Finnish Civil War

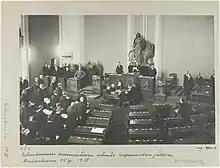
Parliament is convening for the first time after the war. White and German soldiers dominate the picture while only one person from the opposition social democrats is present. Thus, it was sarcastically called a Rump Parliament.

The White Army and German troops captured around 80,000 Red prisoners, including 5,000 women, 1,500 children and 8,000 Russians. The largest prison camps were Suomenlinna (an island facing Helsinki), Hämeenlinna, Lahti, Riihimäki, Tammisaari, Tampere and Viipuri. The Senate decided to keep the prisoners detained until each individual's role in the Civil War had been investigated. Legislation making provision for a was enacted on 29 May 1918. The judicature of the 145 inferior courts led by the did not meet the standards of impartiality, due to the condemnatory atmosphere of White Finland. In total 76,000 cases were examined and 68,000 Reds were convicted, primarily for treason; 39,000 were released on parole while the mean-length of punishment for the rest was two to four years in jail. 555 people were sentenced to death, of whom 113 were executed. The trials revealed that some innocent adults had been imprisoned.